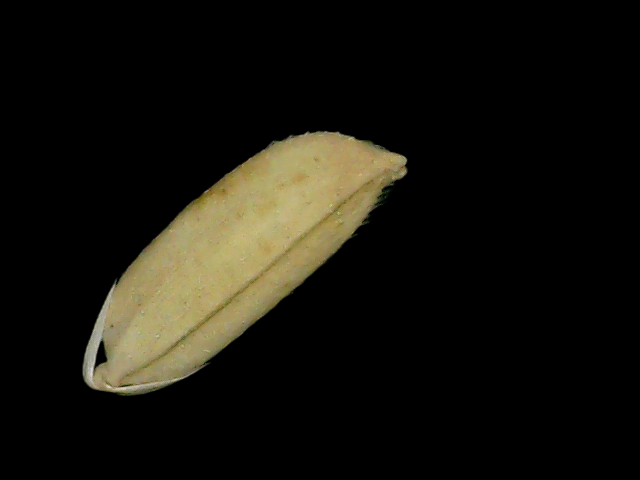
Rice variety: Br23